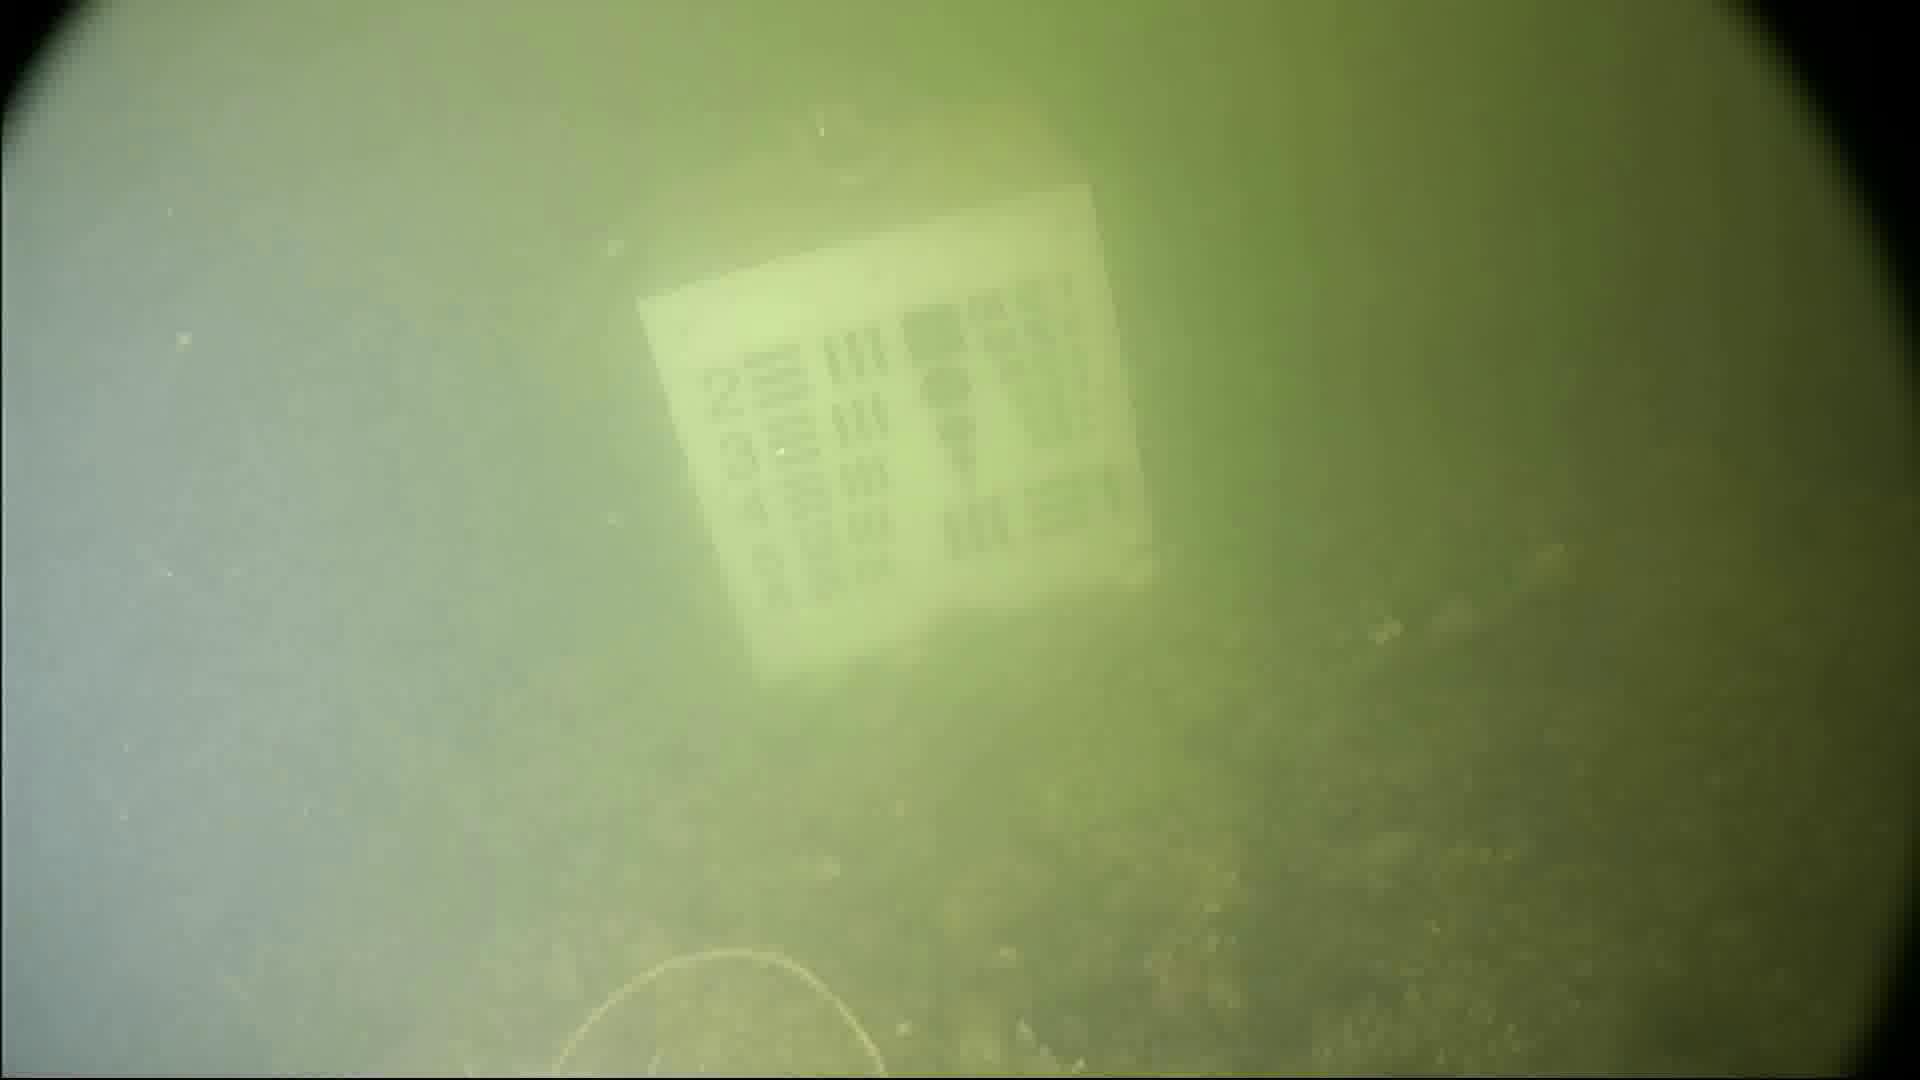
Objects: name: crab